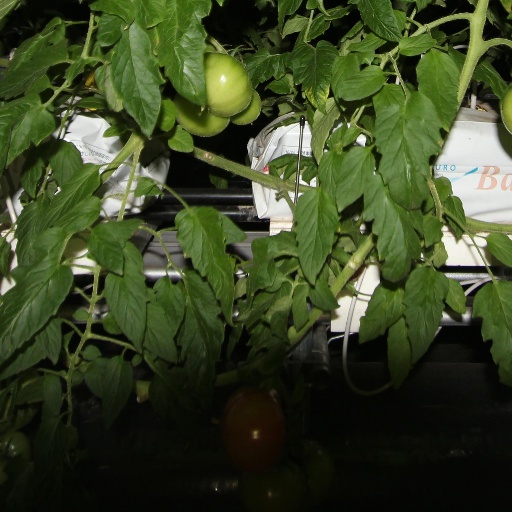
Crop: tomato